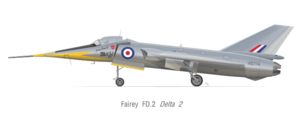
Le Fairey Delta 2 est un avion expérimental britannique conçu dans les années 1950 afin d'étudier le concept de l'aile delta. Deux prototypes furent construits, le premier fut par la suite équipé d'une voilure ogivale semblable à celle qui équipera le Concorde, il sera alors re-désigné BAC 221.